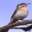
Label: bird